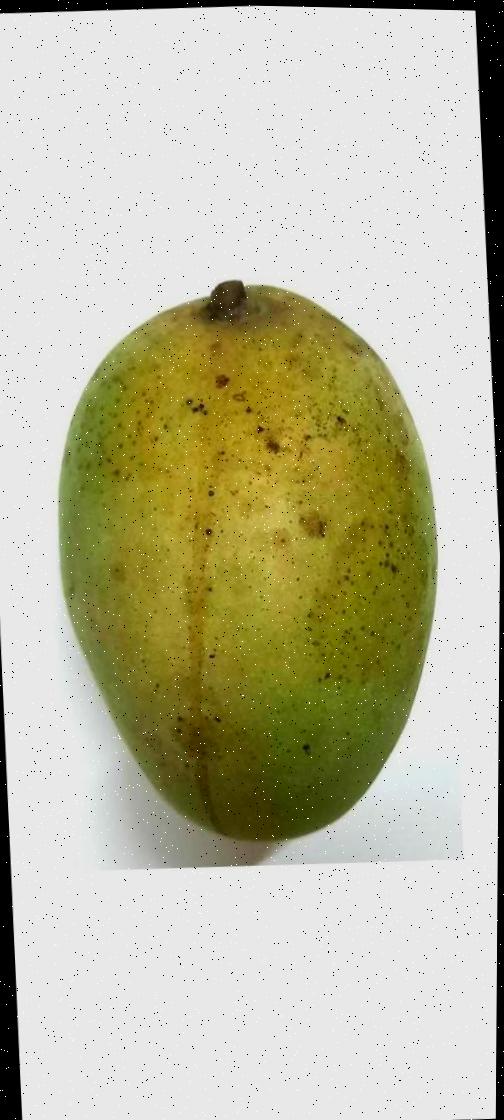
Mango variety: Shada